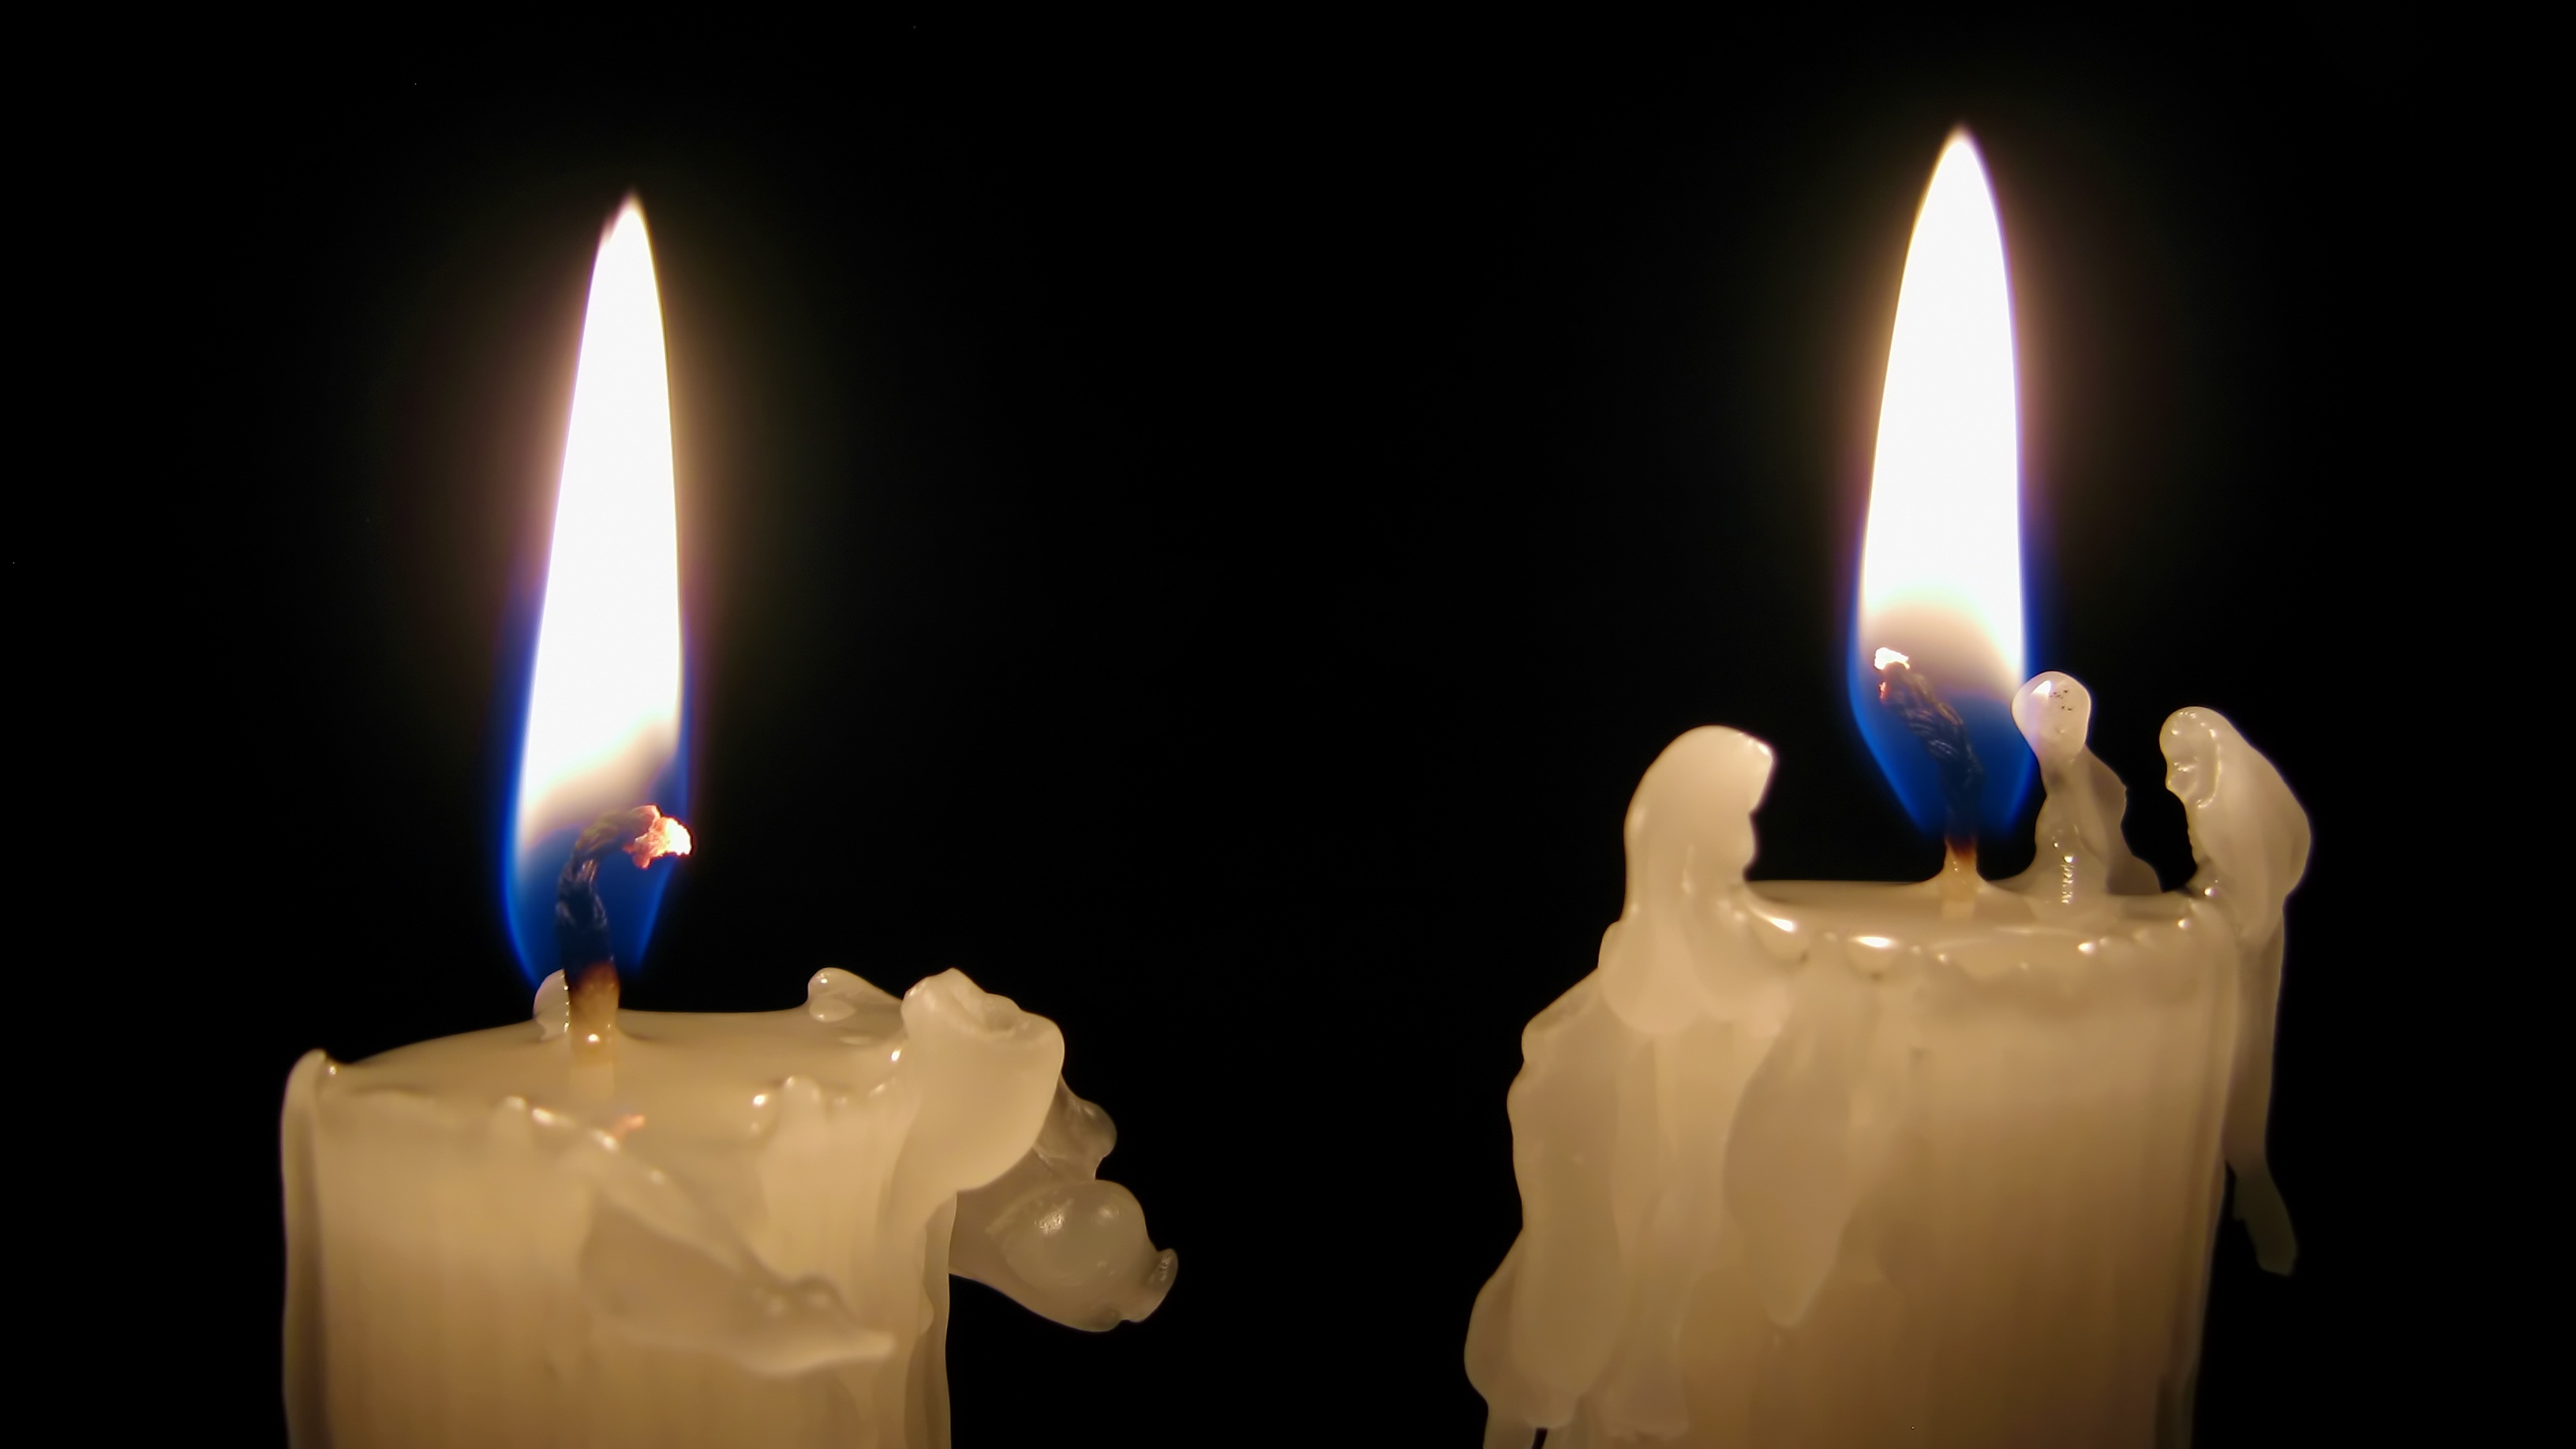
light, flame, fire, darkness, candle, lighting, decor, flameless candle